Neoplan N4016

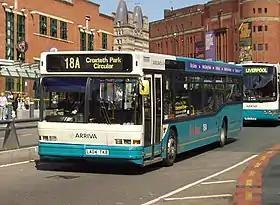
Arriva North West & Wales Neoplan N4016 in Liverpool

The Neoplan N4016 was a low-floor single-decker bus built by Neoplan between 1988 and 1999, initially at Stuttgart in Germany and later also in Poland. It is the larger version of the Neoplan N4009 midibus.